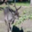
Label: deer